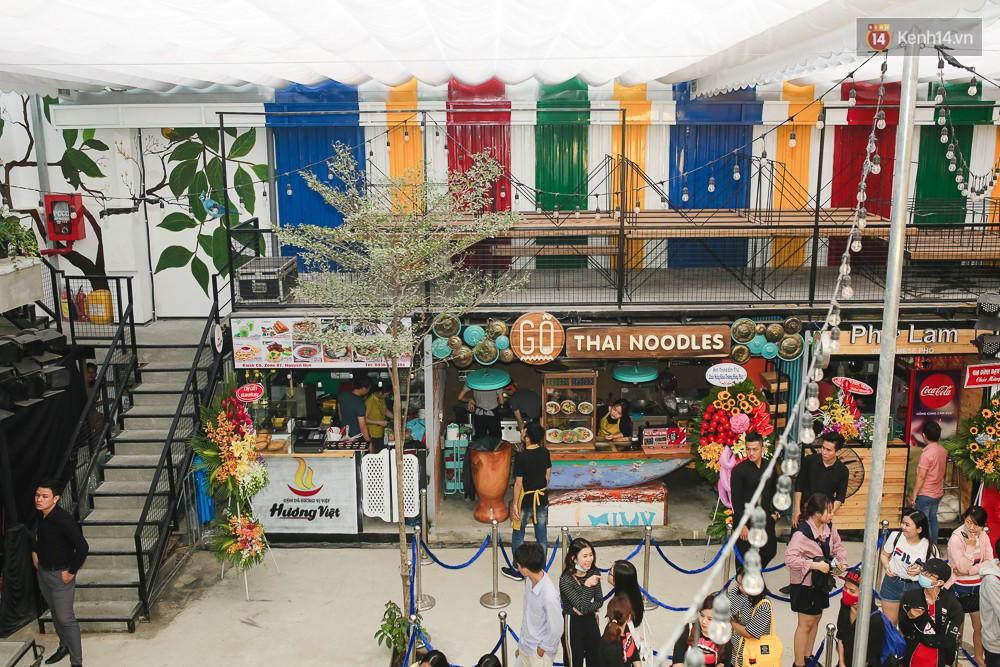
có nhiều người đang đứng ở gần những cửa hàng ăn uống